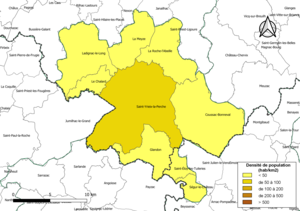
Carte des densités de population (millésimée 2016) des communes de la Communauté de communes du Pays de Saint-Yrieix, département de la Haute-Vienne, France. Composition au 1er janvier 2019.
La communauté de communes du Pays de Saint-Yrieix est une communauté de communes française, située dans le département de la Haute-Vienne, en région Nouvelle-Aquitaine.